James Macpherson (trade unionist)

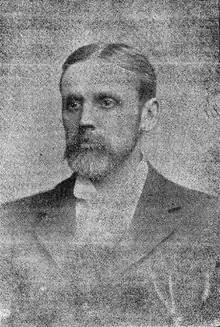
Macpherson in 1896

James Macpherson (died 1932) was a British trade unionist.